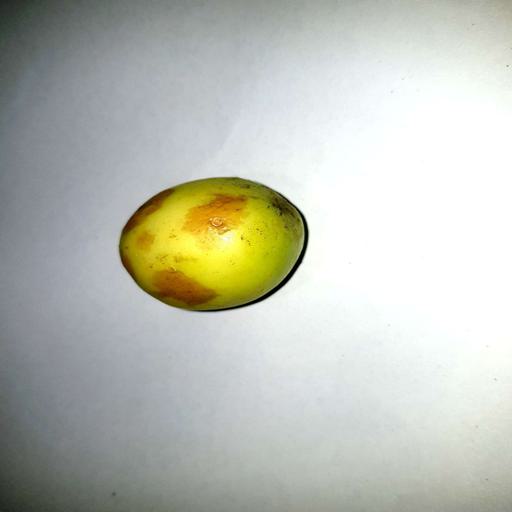
Label: bruised